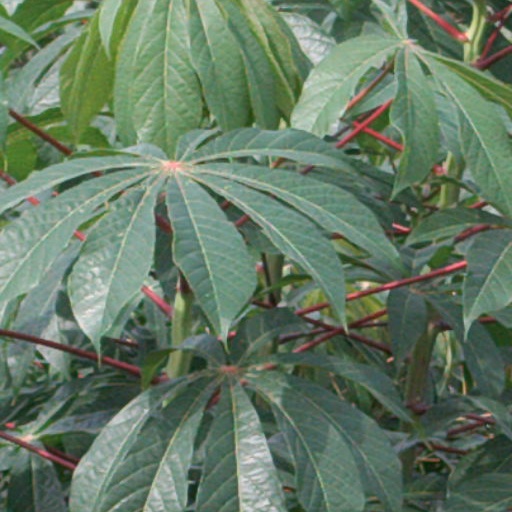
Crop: cassava